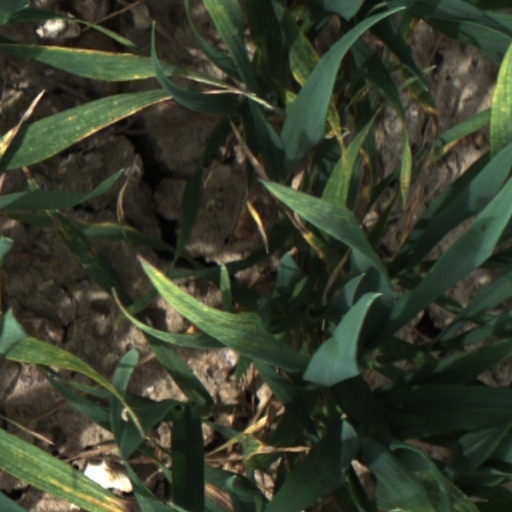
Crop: wheat